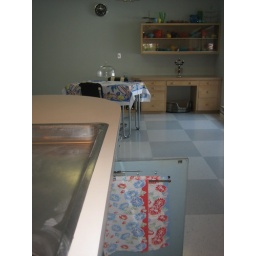
View from the sink in the island to the dining area. Check out the retractable towel bars!